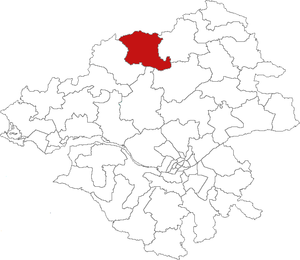
Localisation du canton de Guémené-Penfao sur la carte de la Loire-Atlantique (France)
Le canton de Guémené-Penfao est un canton français, situé dans le département de la Loire-Atlantique.